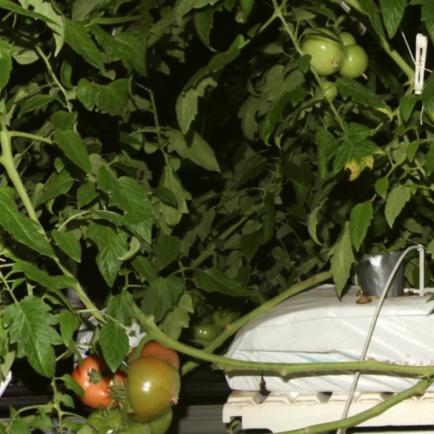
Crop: tomato